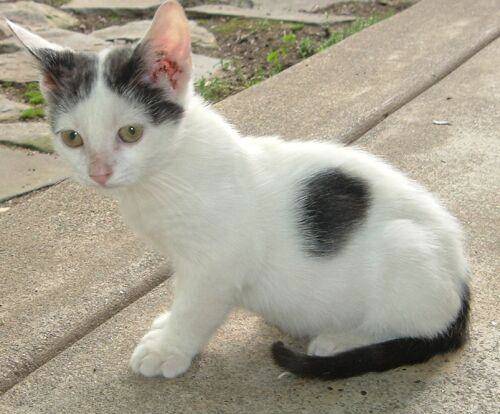
Label: cat